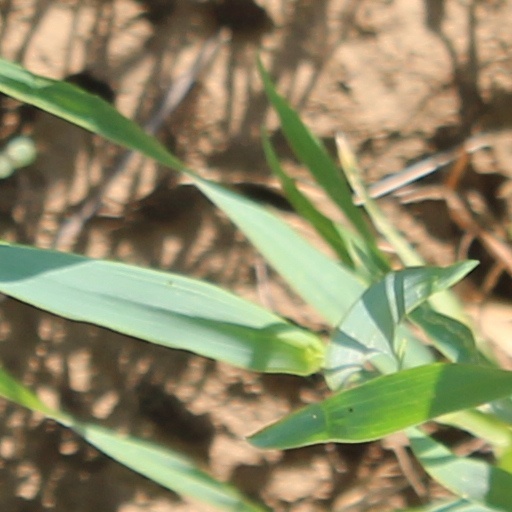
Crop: wheat